99 Francs (novel)

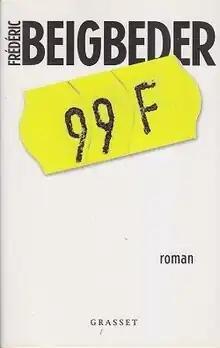
First edition

99 Francs is a 2000 novel by French writer Frédéric Beigbeder. The book was released in France in August 2000 through Grasset & Fasquelle and has since been re-released under the titles "€ 14.99" and "€ 5.90". Shortly after the book's initial release Beigbeder was fired from his advertising job after his employers read "99 Francs".